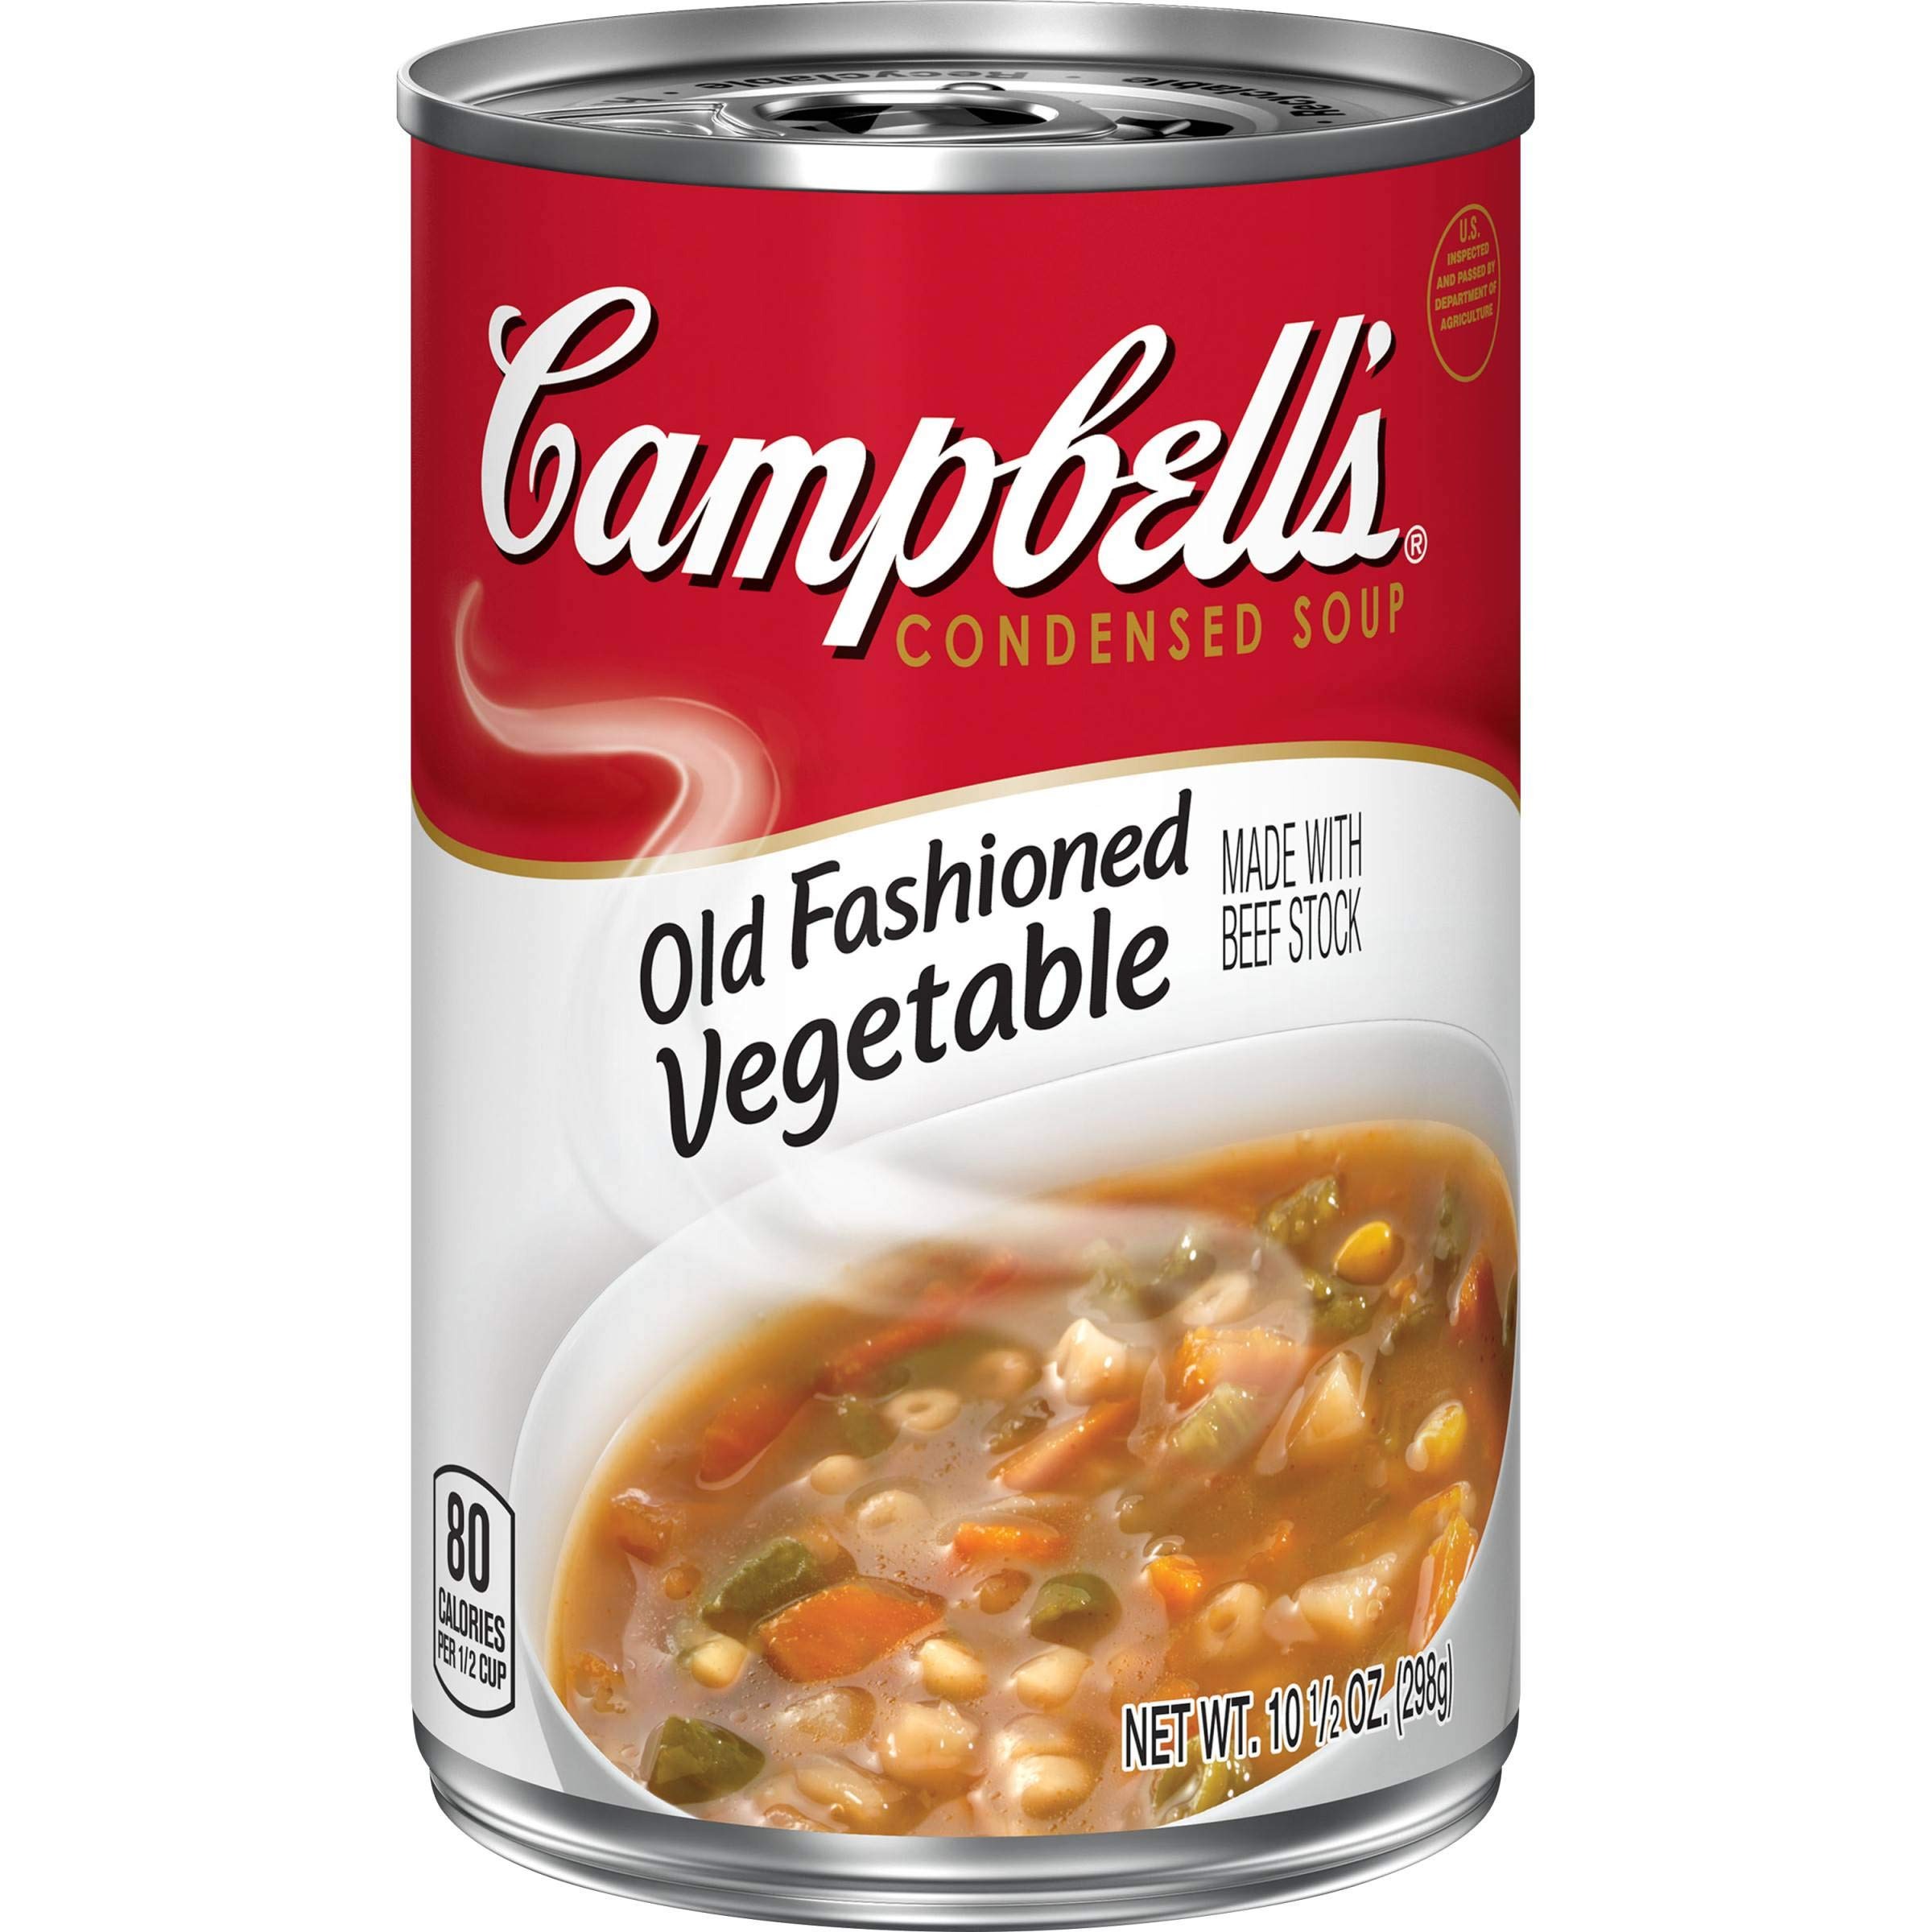
Item Name: Campbells Condensed Old Fashion Vegetable Soup - 10.5 oz. can, 12 per case
Product Description: Campbells Condensed Old Fashion Vegetable Soup - 10.5 oz. can, 12 per case Loaded with lean beef, this delicious soup features a classic combination of hearty vegetables like potatoes, green beans and corn. Now seasoned with lower sodium natural sea salt for gourmet flavor - and has 45% less sodium than our regular product.
Value: 12.0
Unit: Count

Price: 36.97